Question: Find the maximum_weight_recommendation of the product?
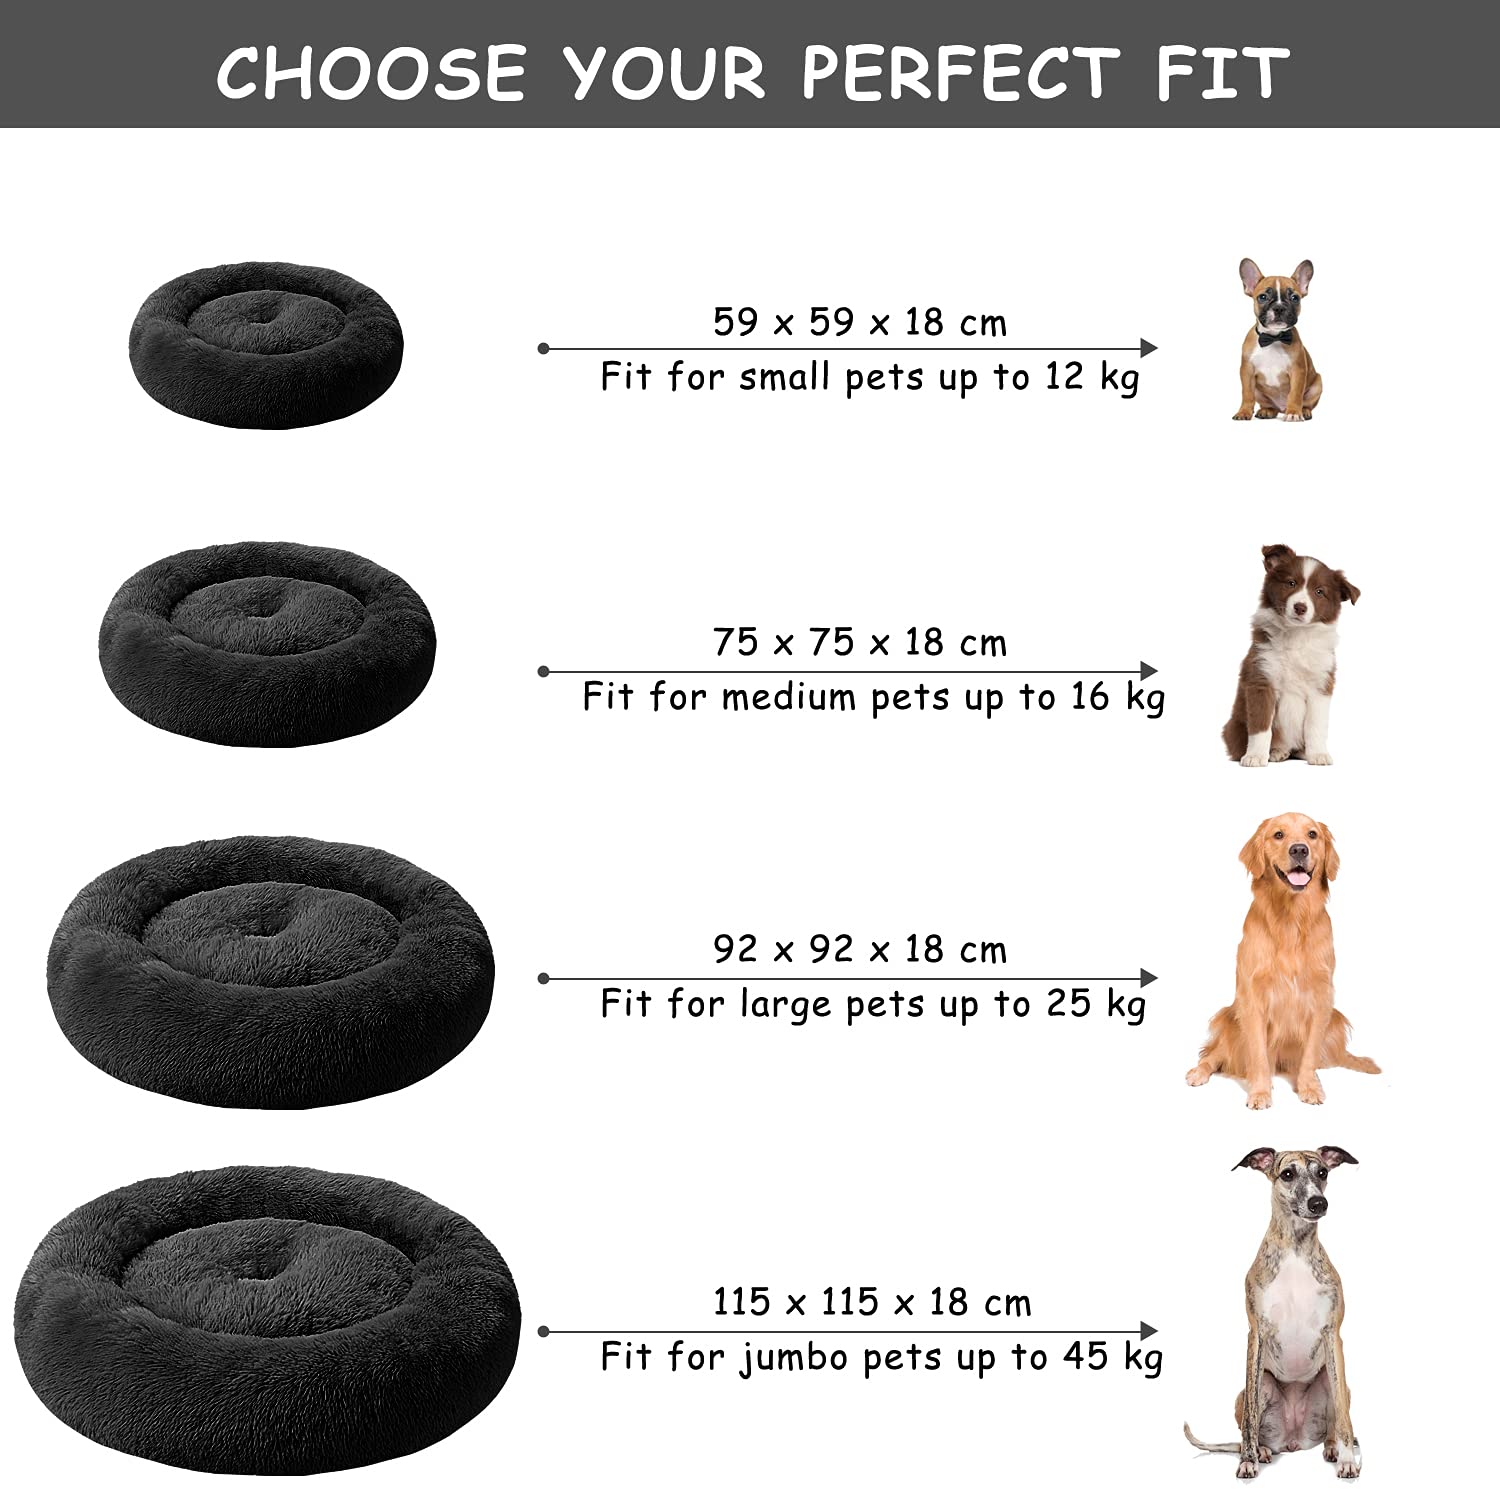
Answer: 45 kilogram